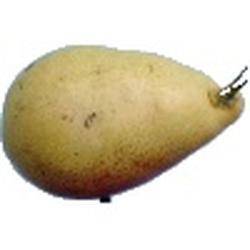
Label: Pear